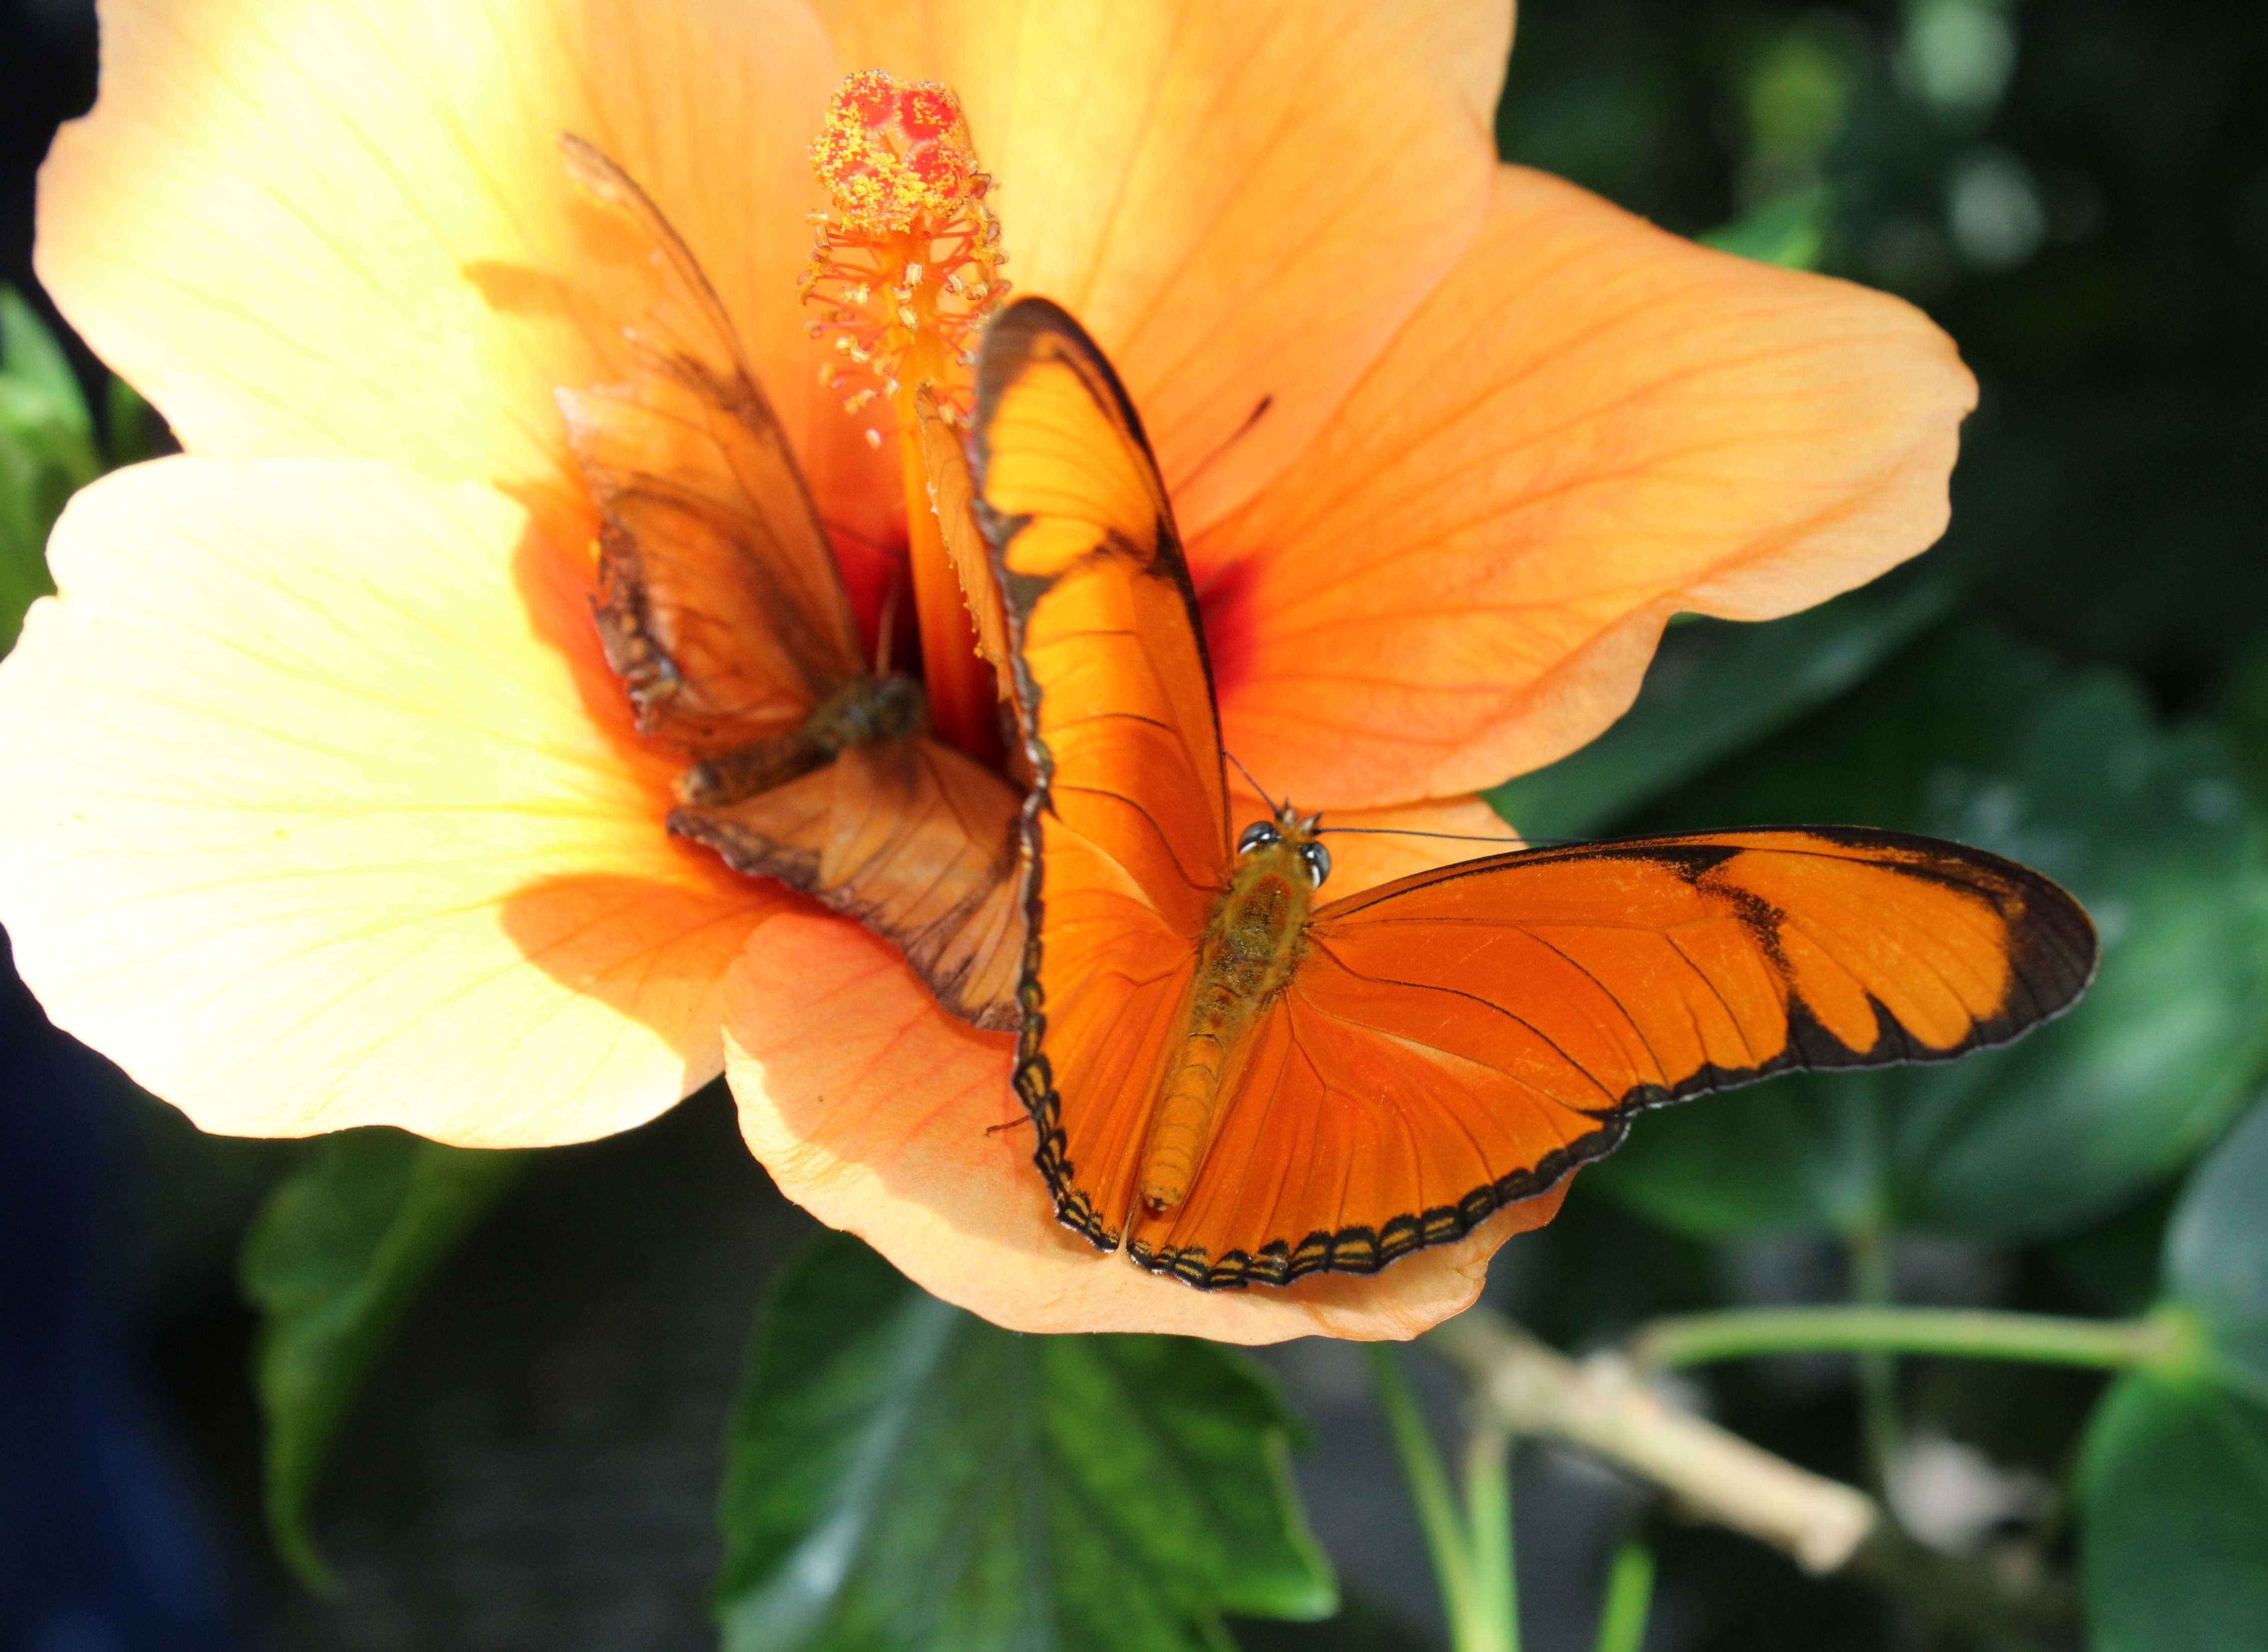
nature, plant, leaf, flower, petal, animal, orange, insect, macro, botany, butterfly, yellow, flora, fauna, invertebrate, close up, coloring, composition, nectar, macro photography, flowering plant, land plant, moths and butterflies